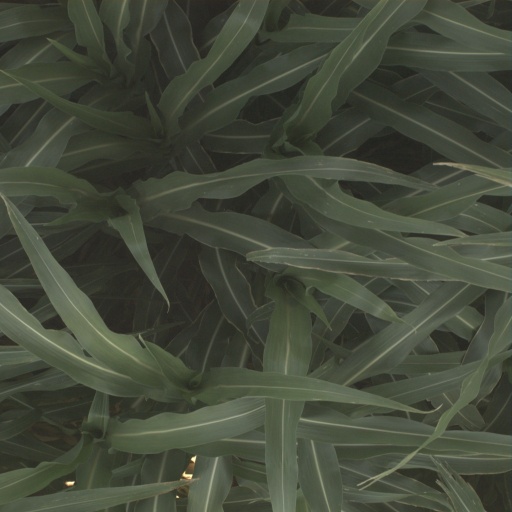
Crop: sorghum